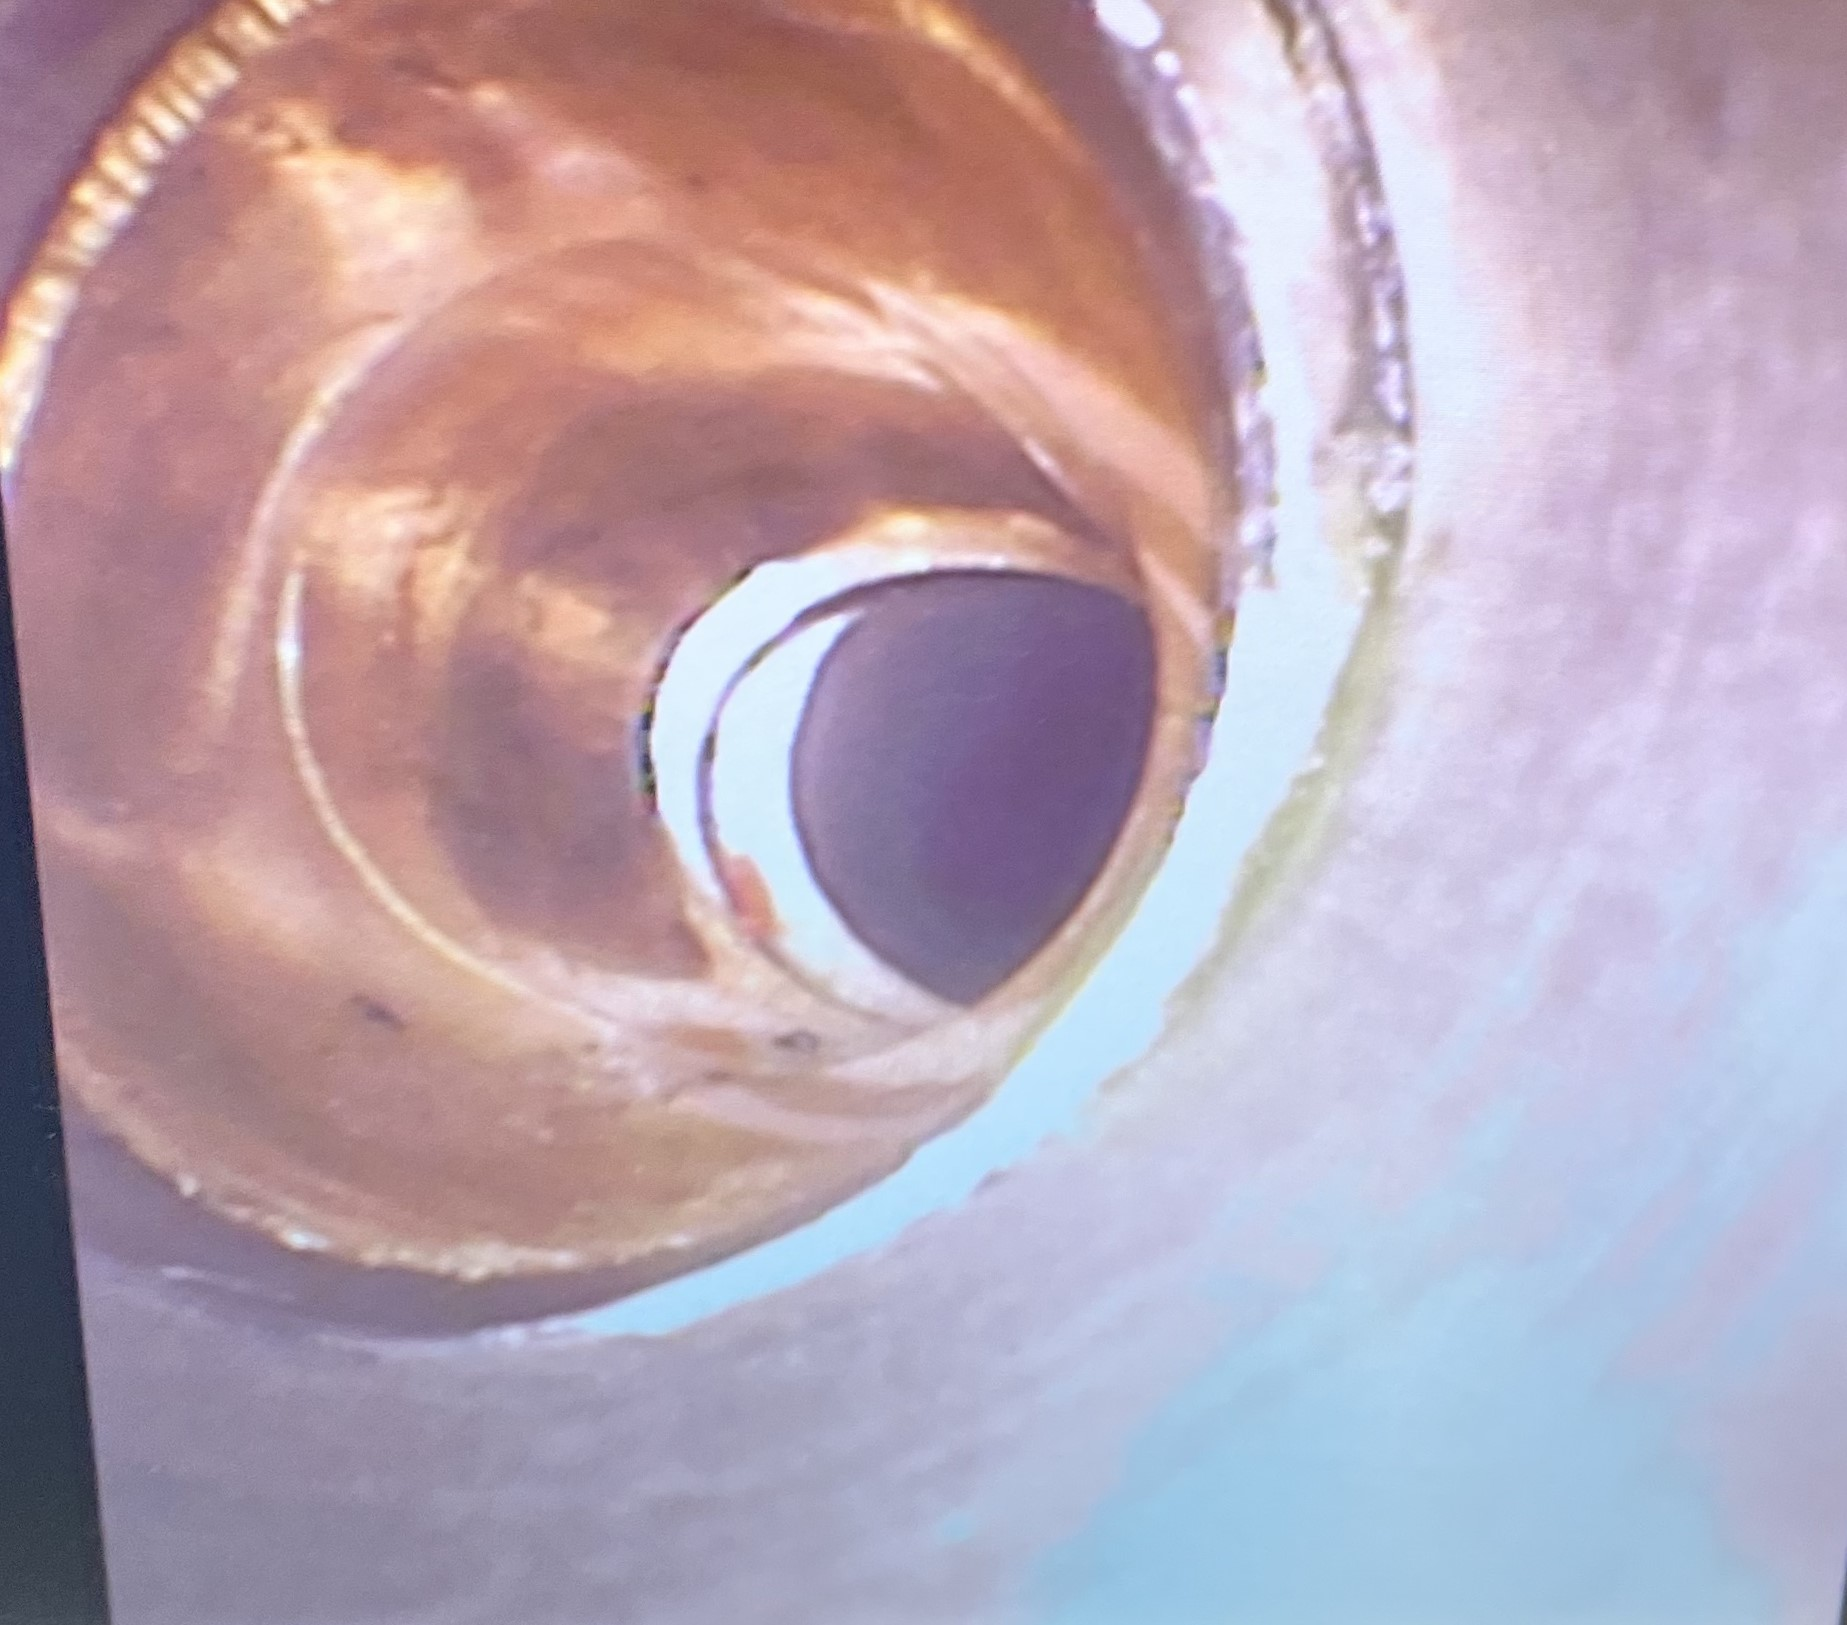
The internal lumen of the suction switch on the shaver hanpiece.
Specialty: surgical-instruments